Samuel Goldwyn Estate

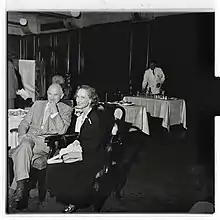
Goldwyn and Howard, original owners of the estate, in 1935

The house was designed by Douglas Honnold and George Vernon Russell in the Georgian Revival style. It was Honnold and Russell's first commission. The pair subsequently designed the Dolores del Río House for the actress Dolores Del Rio and her husband Cedric Gibbons in Pacific Palisades. The house is set over on two stories made of brick and rendered in stucco. A large foyer leads to the ground floor public rooms. The dining room had a table that could seat 20 guests.